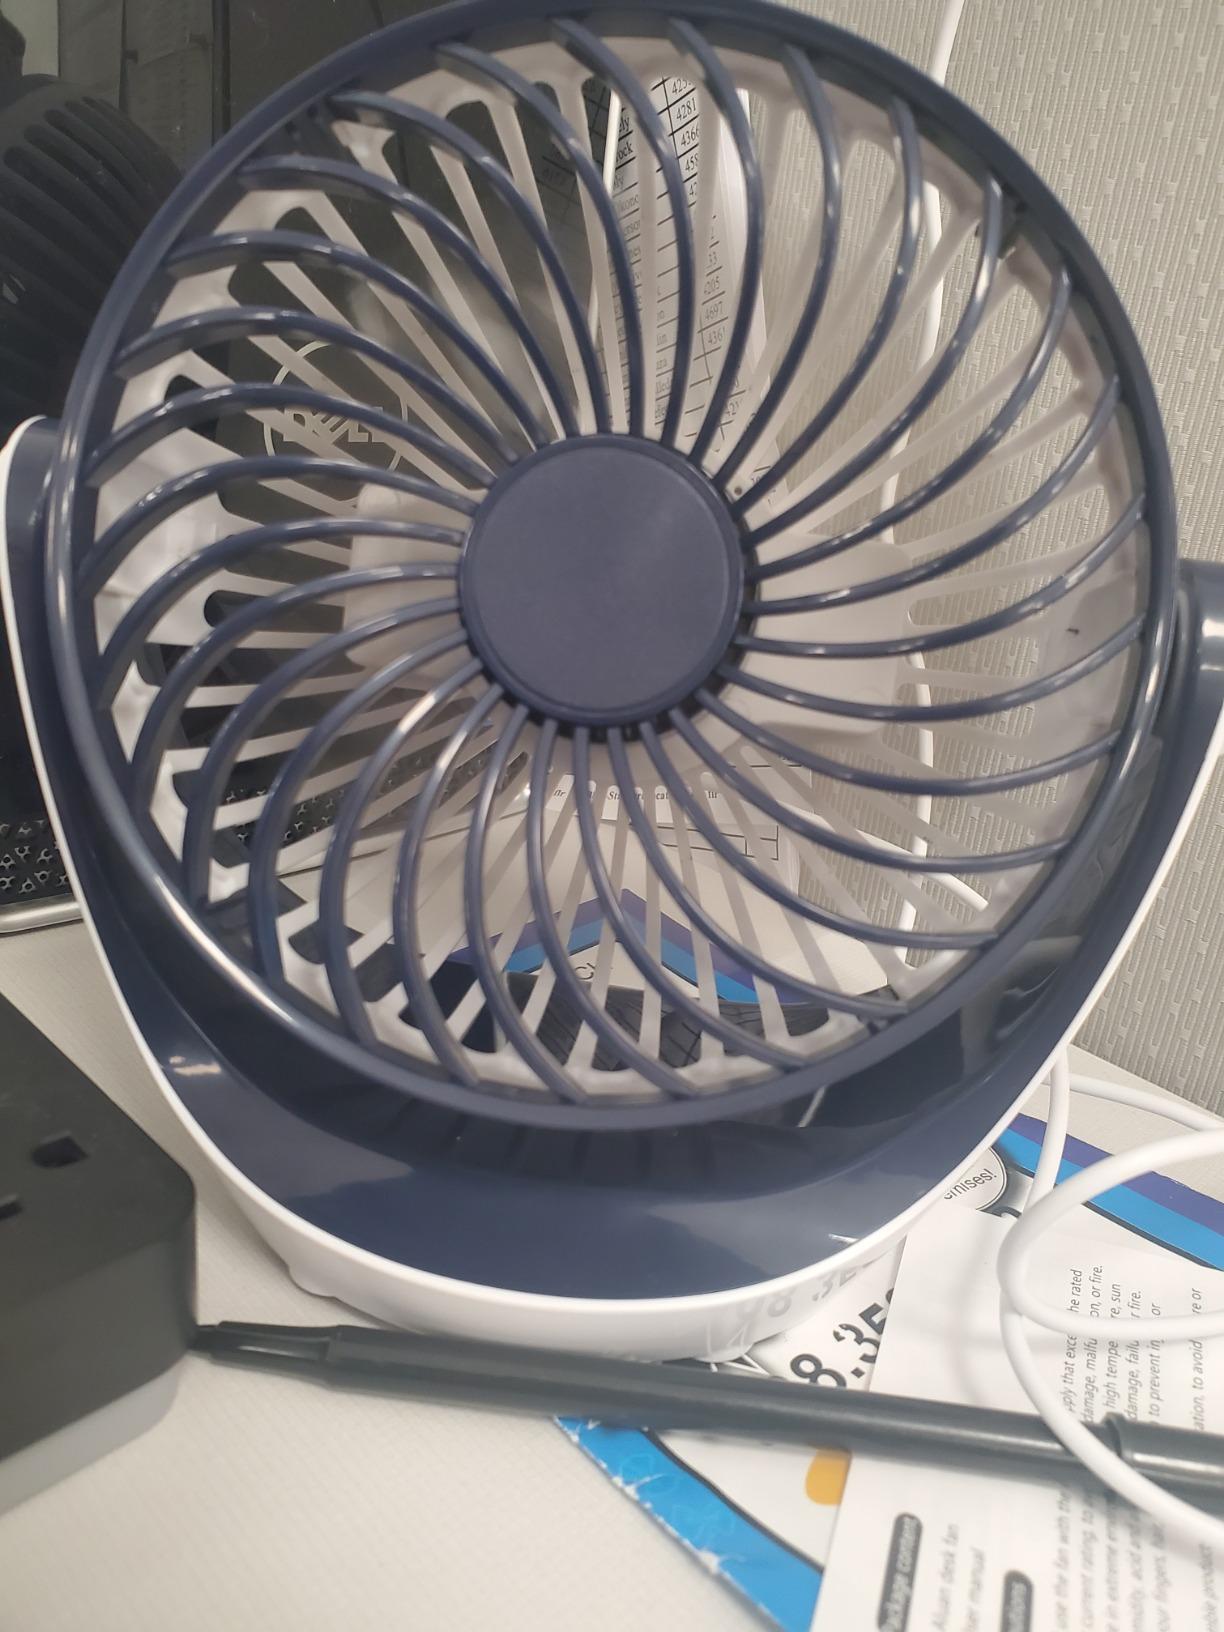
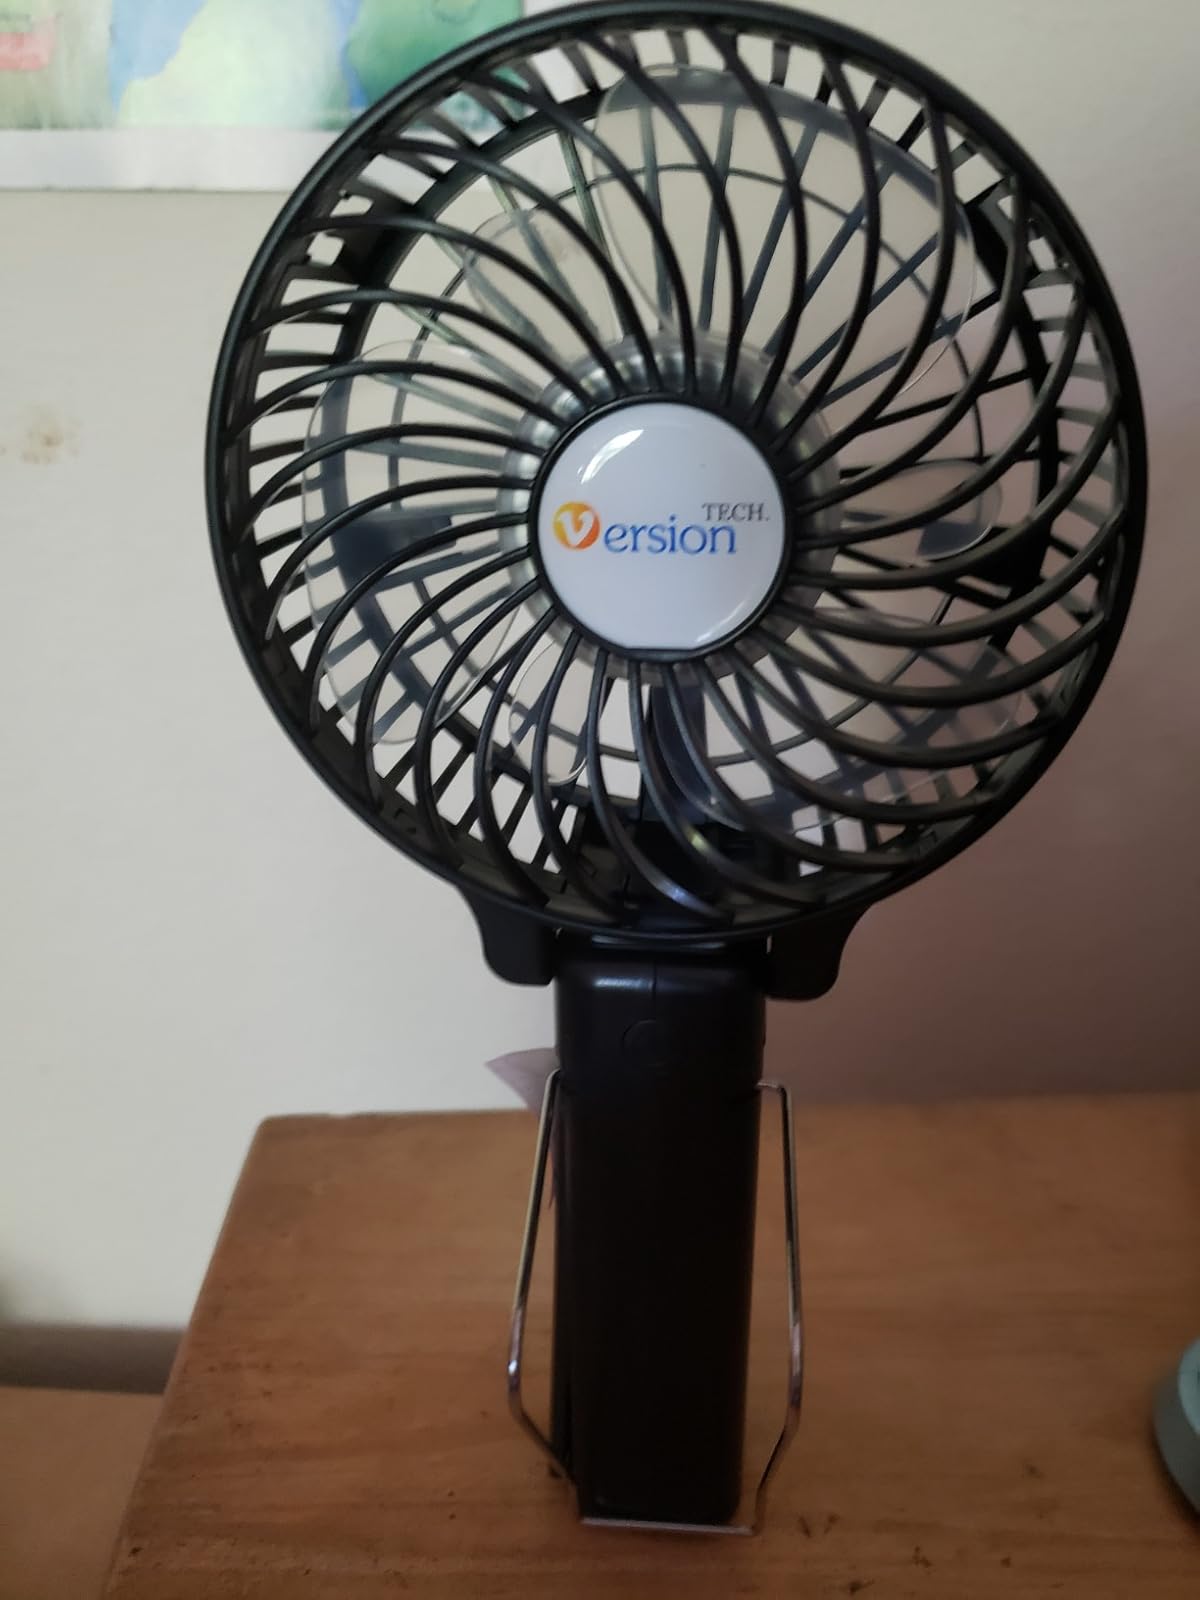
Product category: fan
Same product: no